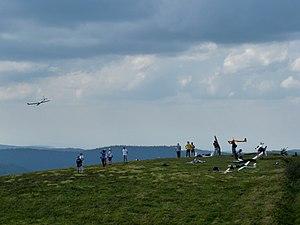
Aéromodélisme au sommet du Schweisel (massif des Vosges).
Le Schweisel est un sommet du massif des Vosges culminant à 1 271 mètres d'altitude.